James Marshall & Co.

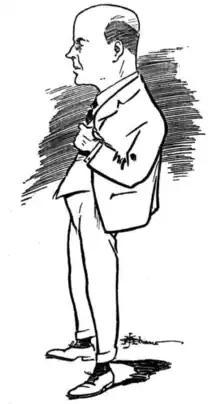
Donald Reid, by J. H. Chinner

Reid (c. 1884–??) was the second son of John Wishart Reid (c. 1853 – 26 April 1938) and Edith Reid, née Gibbons (c. 1862 – 18 June 1922) married 1880, of Goolwa.